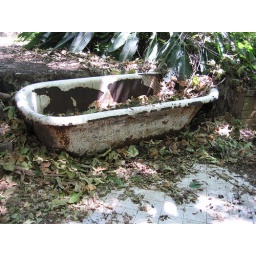
A bath tub remains at the site, but it looks like no one has used it in a while.